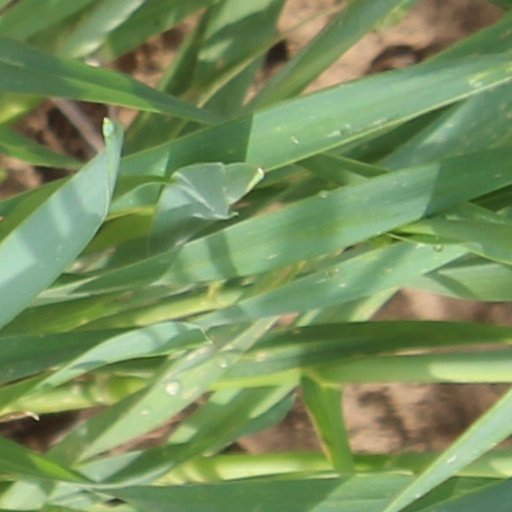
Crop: wheat